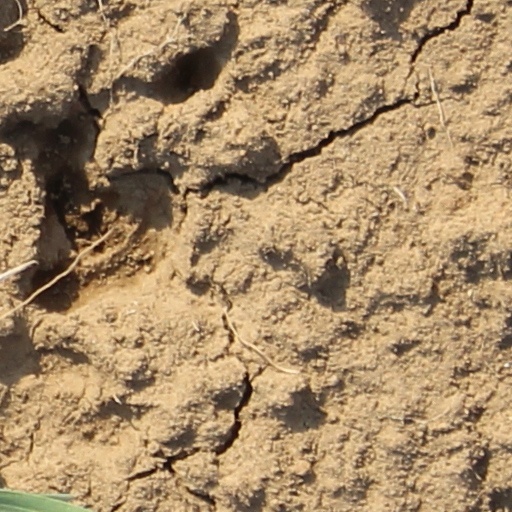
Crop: wheat